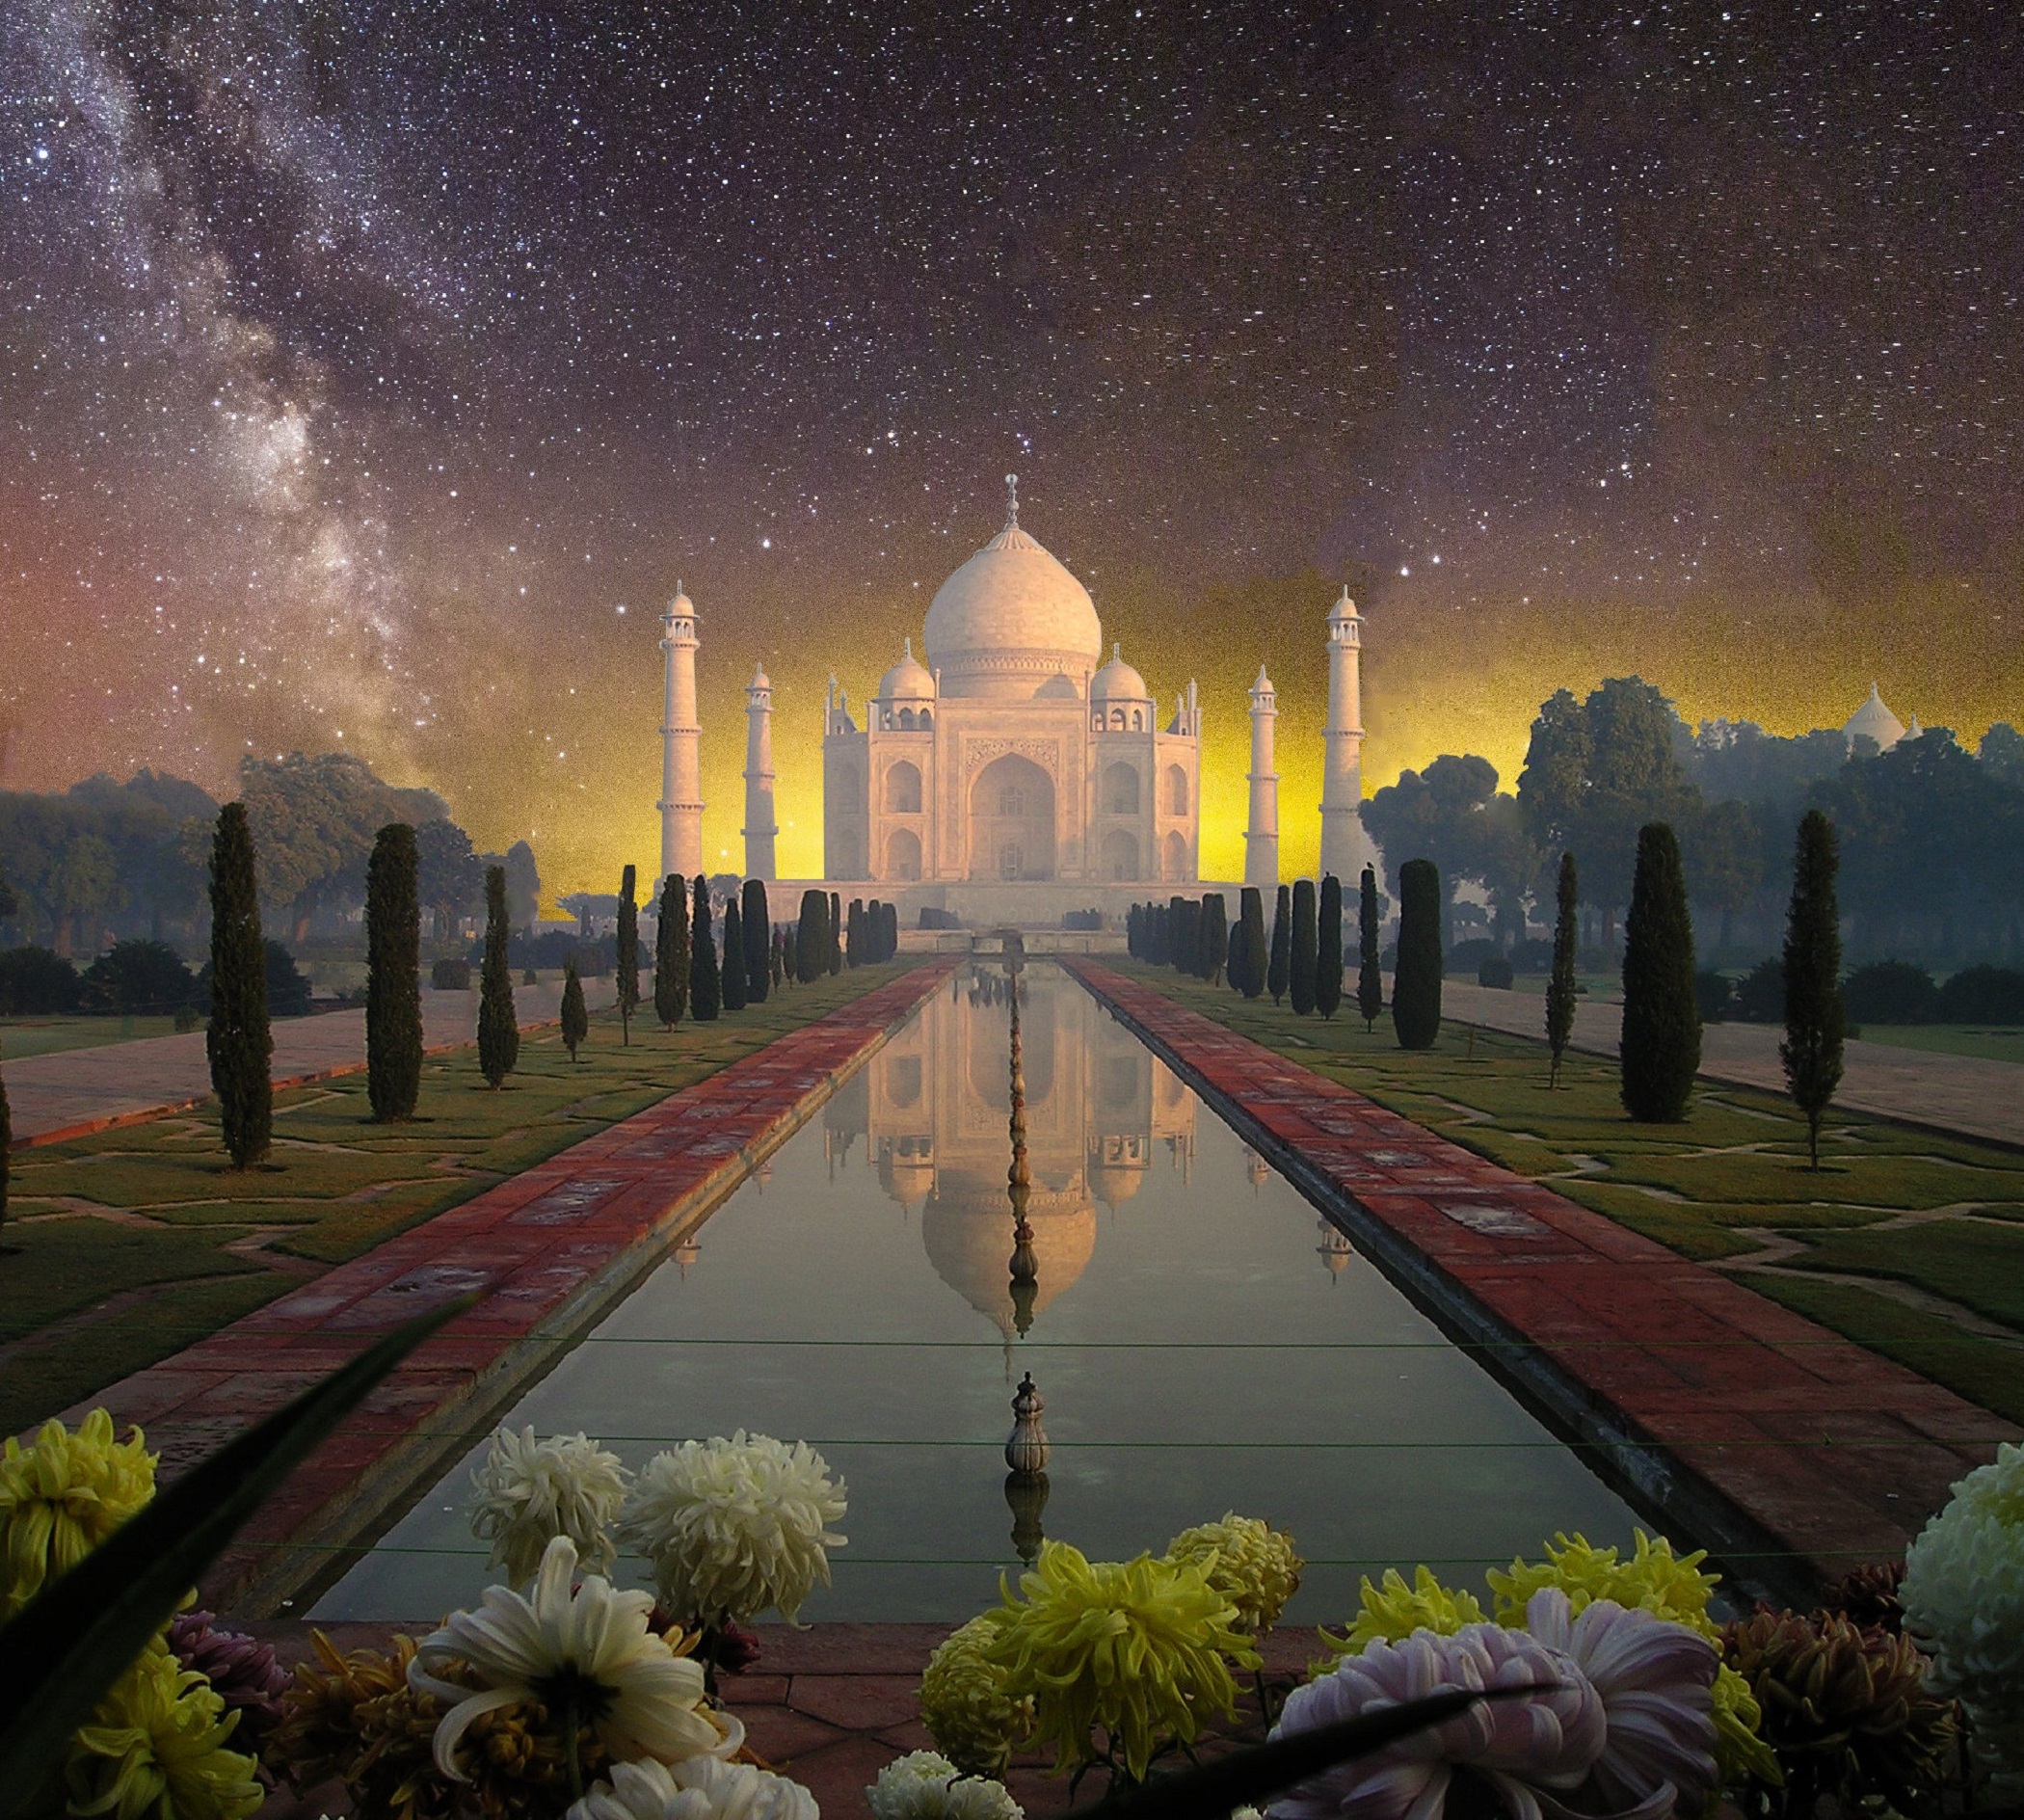
sun, sunset, night, cityscape, dusk, evening, romantic, landmark, taj mahal, india, abendstimmung, agra, screenshot, afterglow, evening sky, setting sun